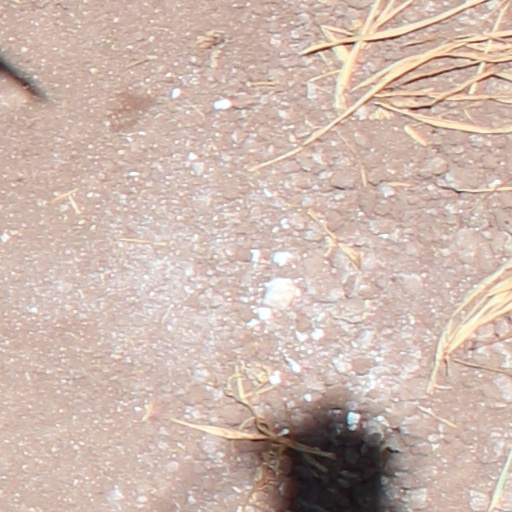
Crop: wheat